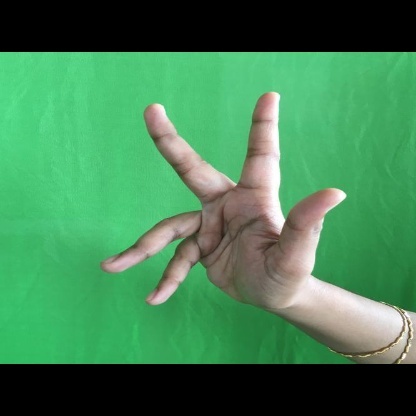
Mudra: Alapadmam